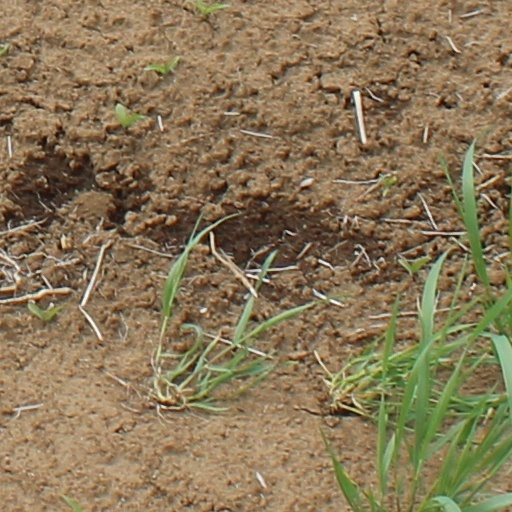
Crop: wheat